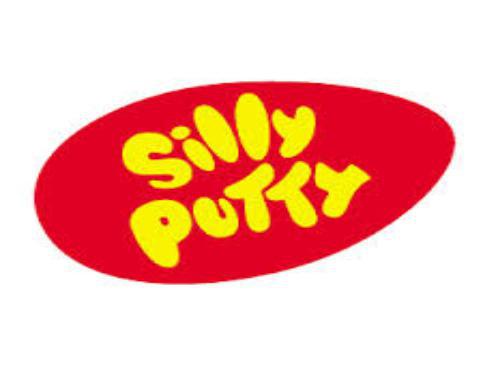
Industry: Leisure